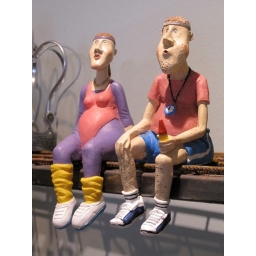
found this cute couple sitting in a flower shop.